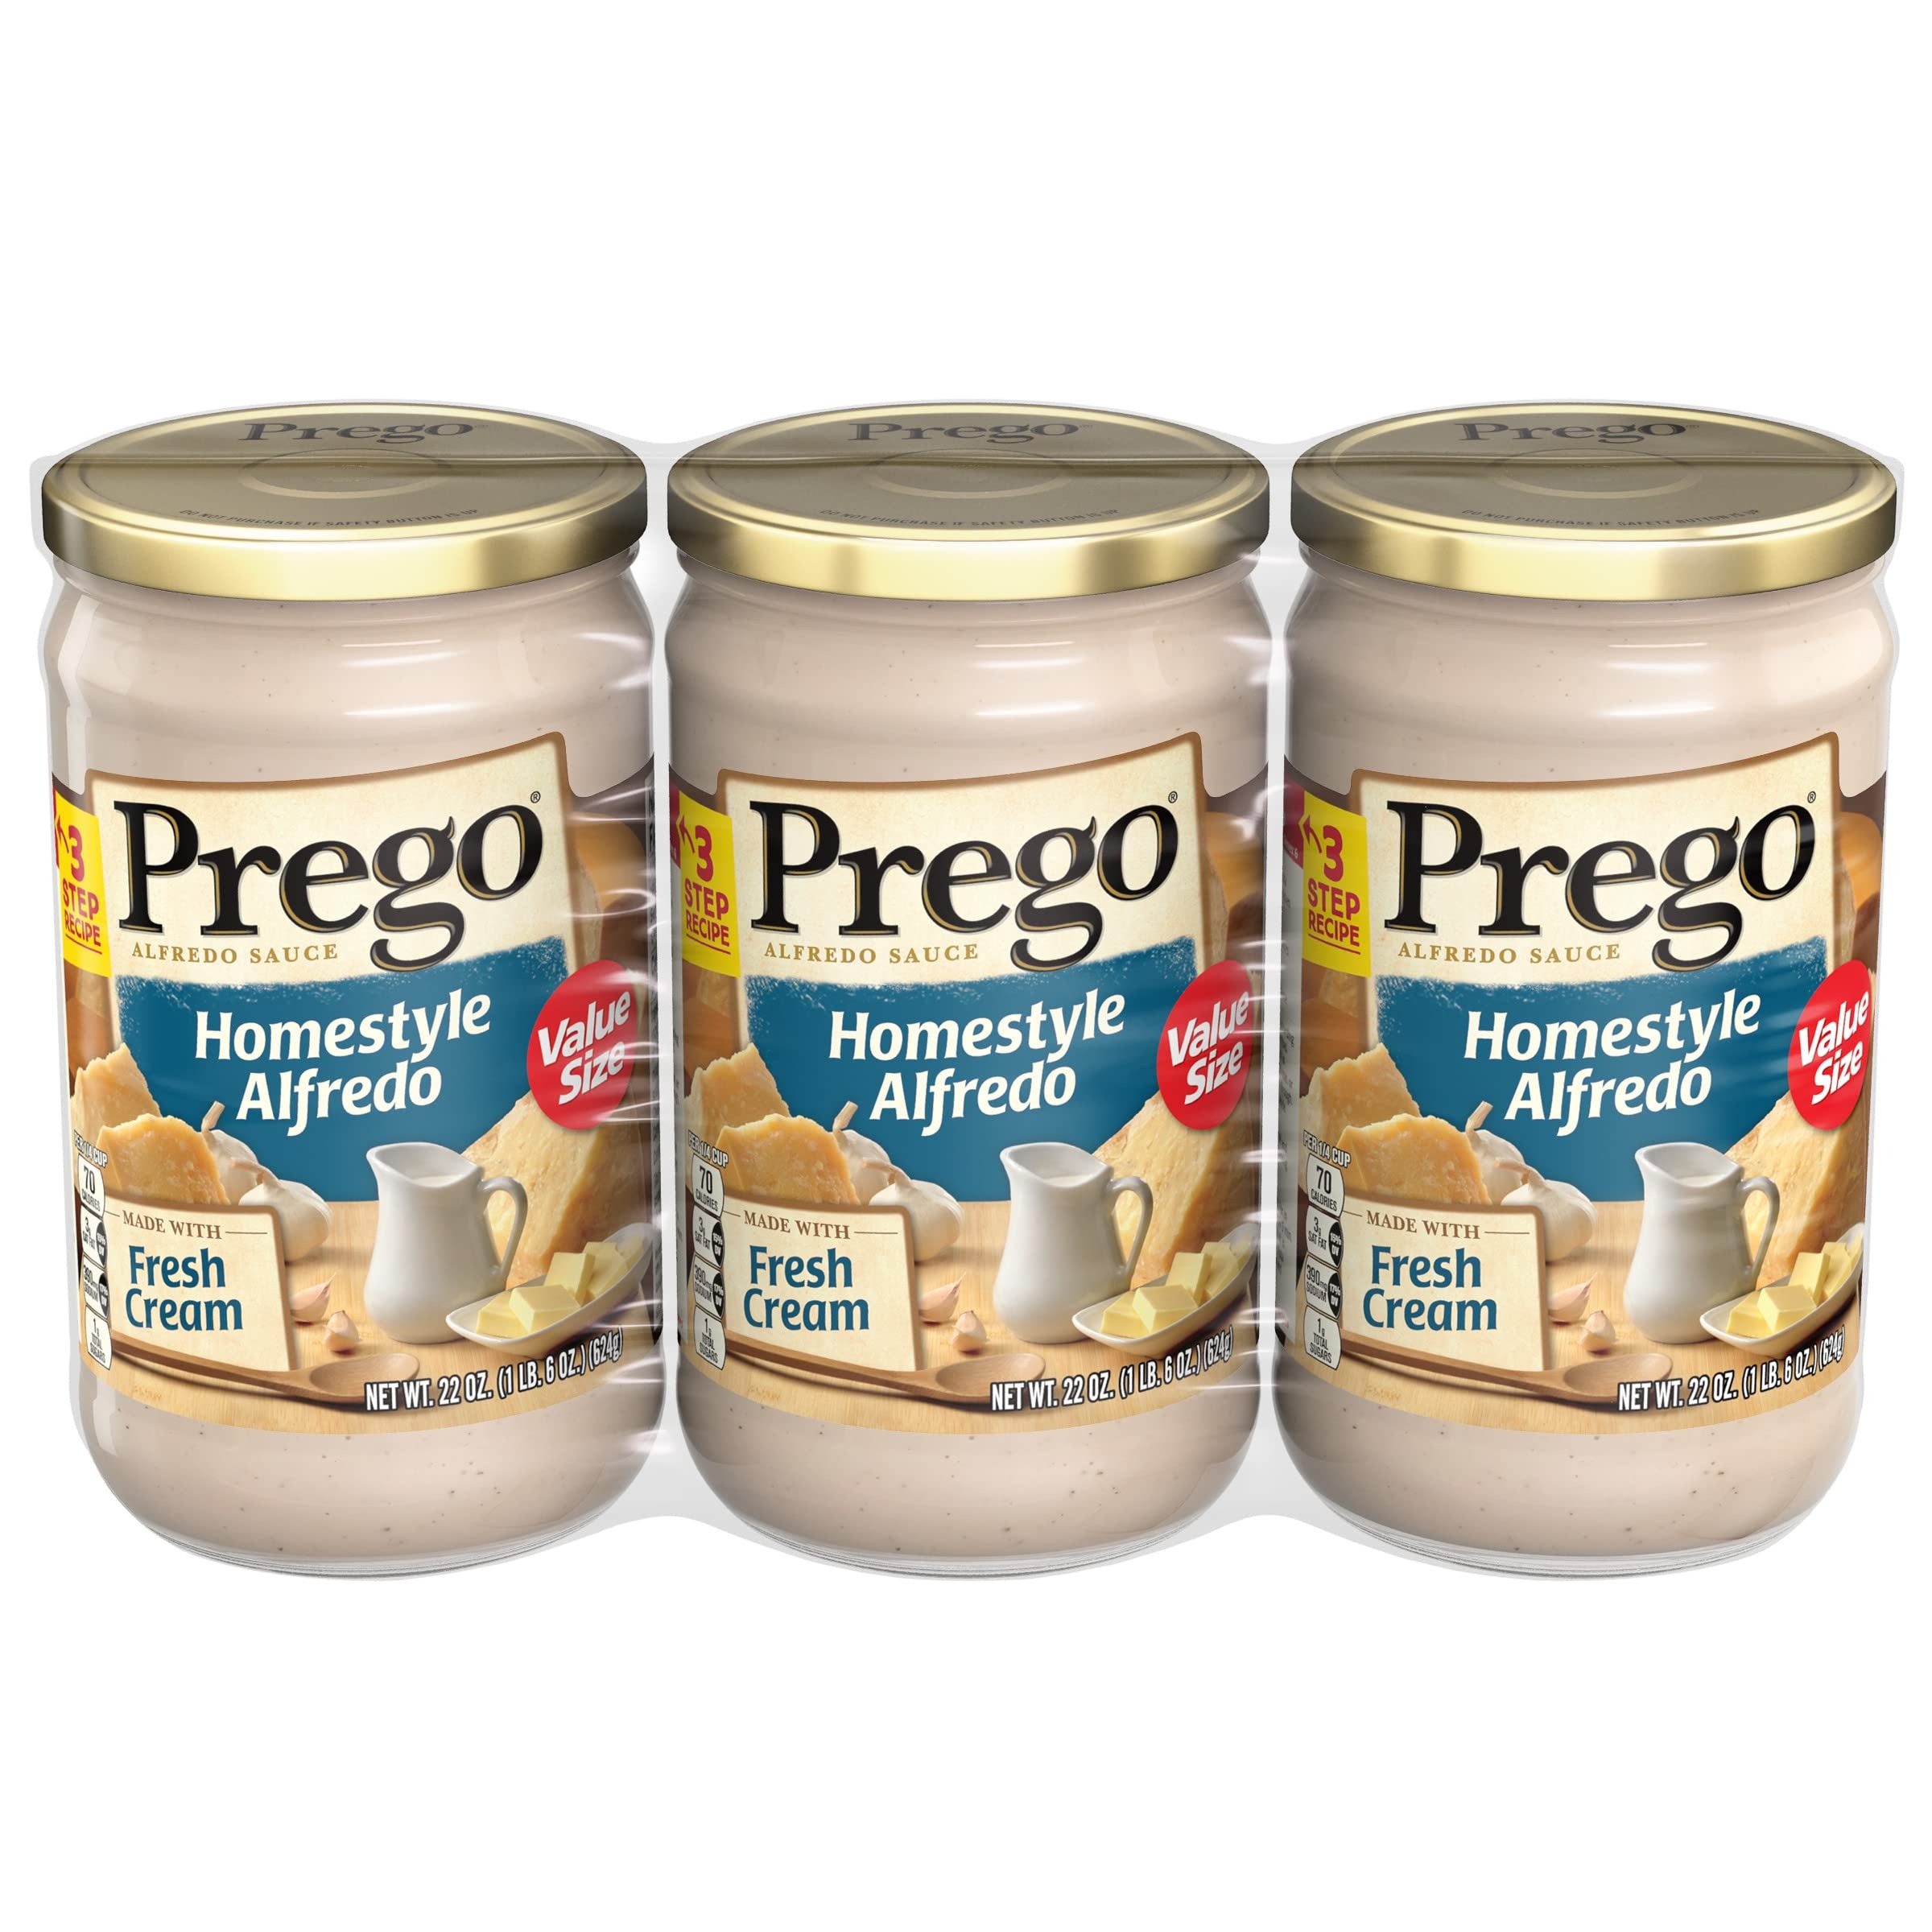
Item Name: Prego Alfredo Sauce, Homestyle, 22 oz., Pack of 3
Bullet Point 1: Enjoy a delicate blend of fresh cream, Parmesan cheese and garlic
Bullet Point 2: Indulge in silky, smooth flavor
Bullet Point 3: A great addition to red sauces in your meal rotation
Bullet Point 4: Create memorable pasta dishes and flavorful recipes
Bullet Point 5: Pour on vegetables and watch your family gobble them up
Value: 66.0
Unit: Ounce

Price: 22.98